Coneysthorpe Chapel

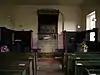
Interior view, in 2006

Coneysthorpe Chapel is a historic chapel in Coneysthorpe, a village in North Yorkshire, in England.